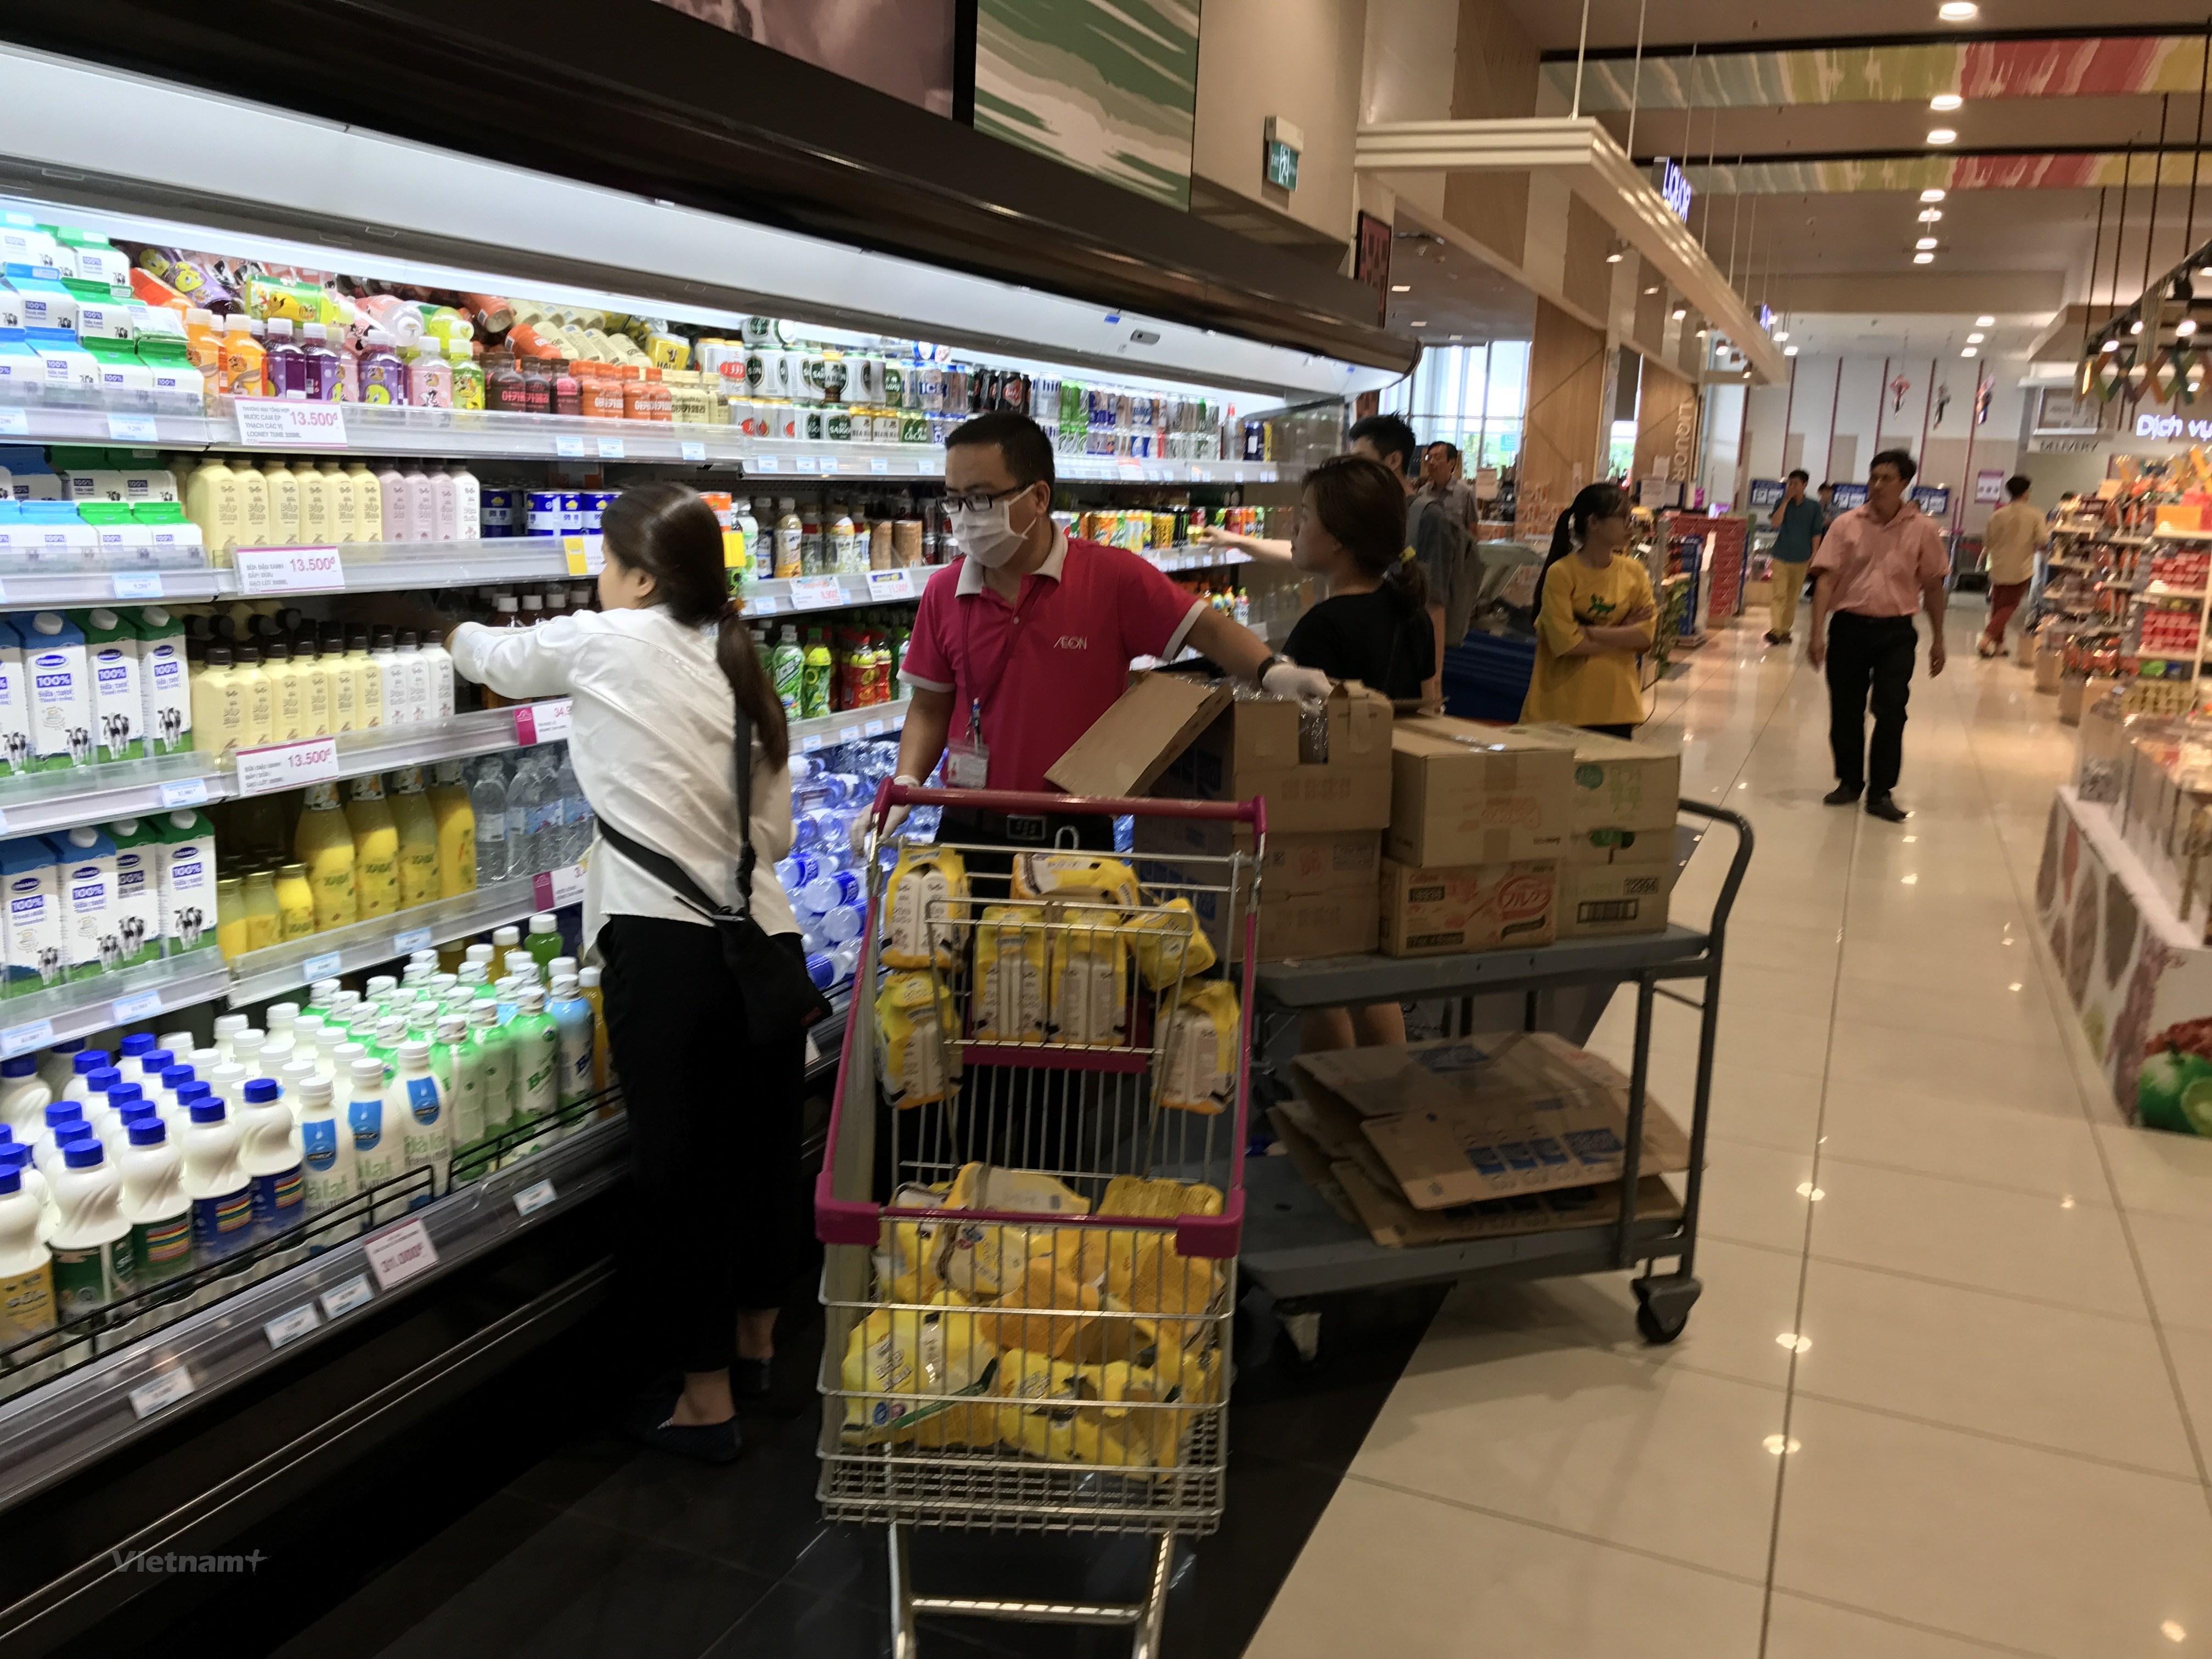
có một chiếc xe chở hàng và một chiếc xe đẩy siêu thị ở gần người đàn ông mặc áo đỏ